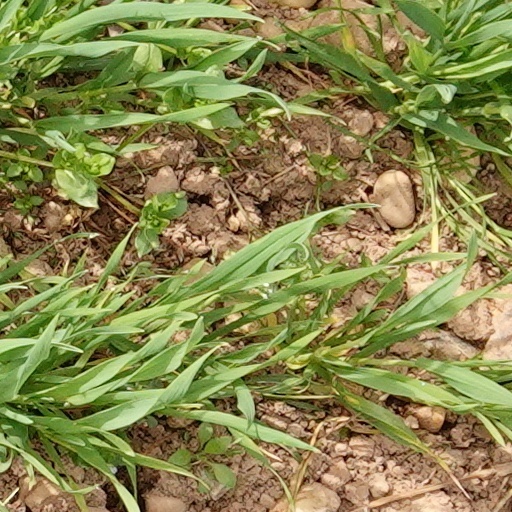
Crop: wheat